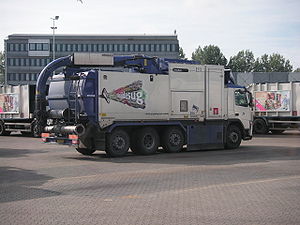
Skraldebil
Skraldesuger fra R98.
Skraldesuger fra R98 til indsamling af dagrenovation. Røret på toppen tilsluttes en studs gemt under fortovet, og skraldet suges ud fra en tank placeret et strategisk godt sted i nabolaget.
En skraldebil, af og til kaldet renovationsbil, er en lastbil der er specielt opbygget til indsamling og transport af affald fra producenten til lossepladsen, forbrændingsanlægget eller recirkuleringsvirksomheder.